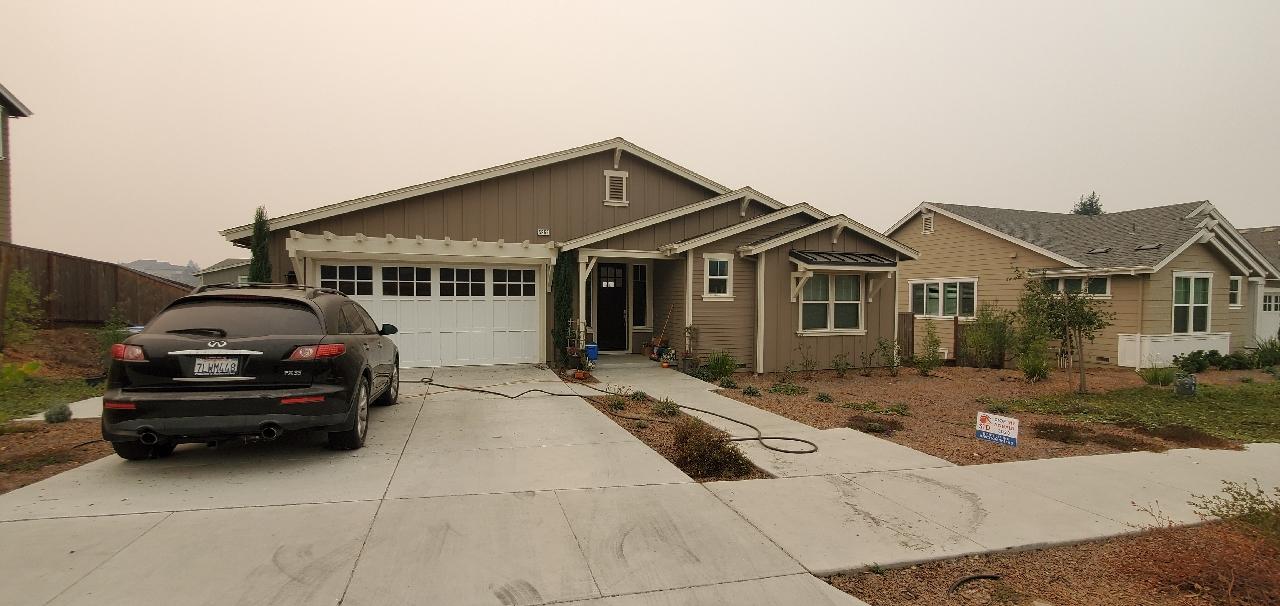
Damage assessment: no_damage